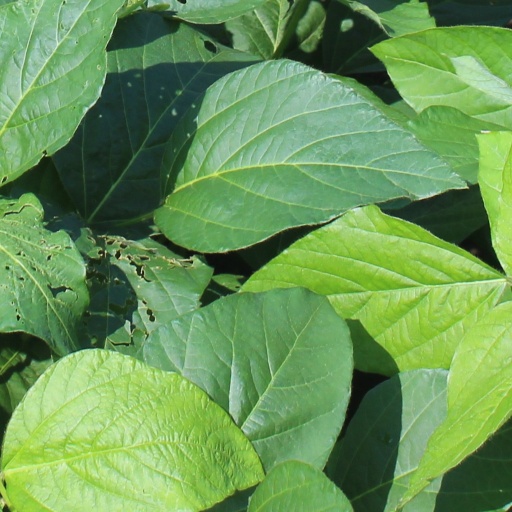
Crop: soybean